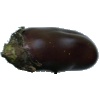
Label: Eggplant 1